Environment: real
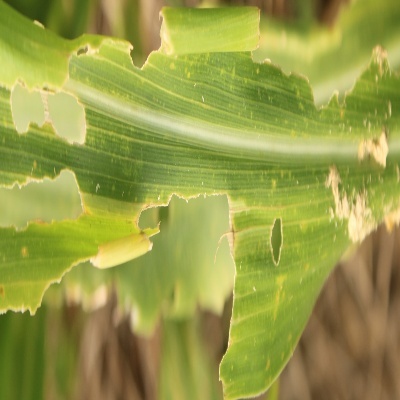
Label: fall_armyworm